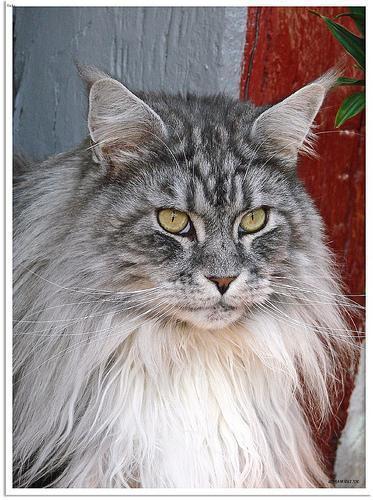
Maine Coon